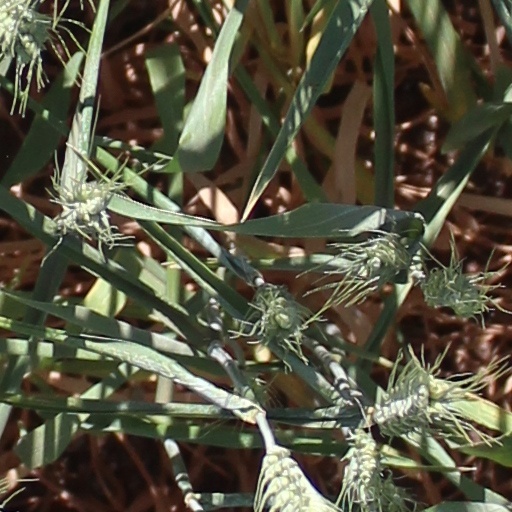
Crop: wheat